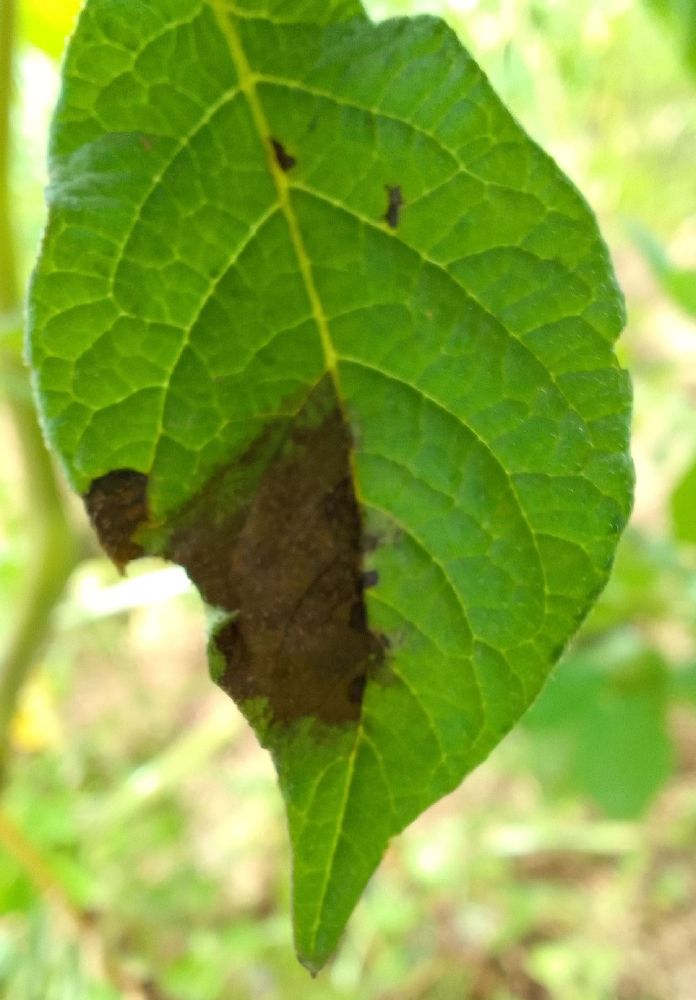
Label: Late blight